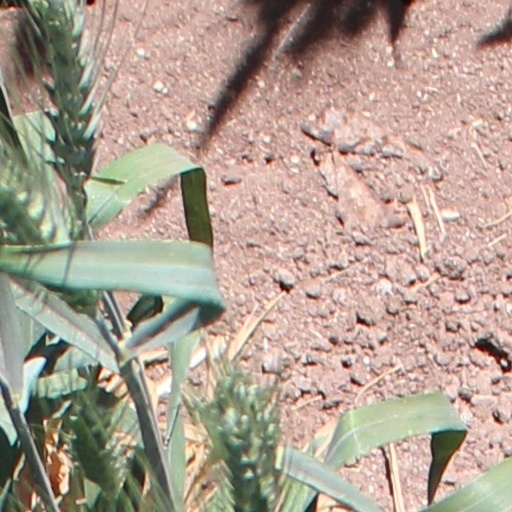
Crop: wheat